Port Augusta

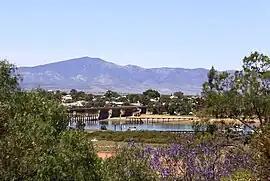
View across Spencer Gulf to Mount Brown

Port Augusta ("Goordnada" in the revived indigenous Barngarla language) is a coastal city in South Australia about by road from the state capital, Adelaide. Most of the city is on the eastern shores of Spencer Gulf, immediately south of the gulf's head, comprising the city's centre and surrounding suburbs, Stirling North, and seaside homes at Commissariat Point, Blanche Harbor and Miranda. The suburb of Port Augusta West is on the western side of the gulf on the Eyre Peninsula. Together, these localities had a population of 13,515 people in the .